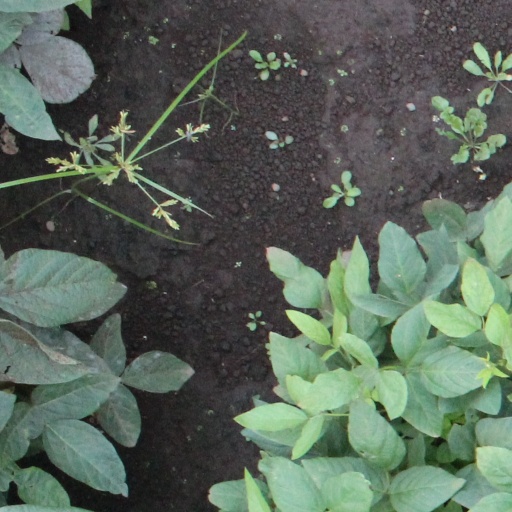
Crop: soybean